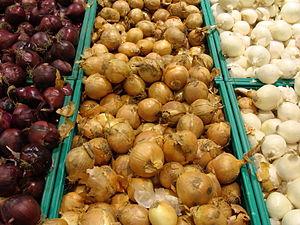
oignons rouges, jaunes et blancs dans un supermarché